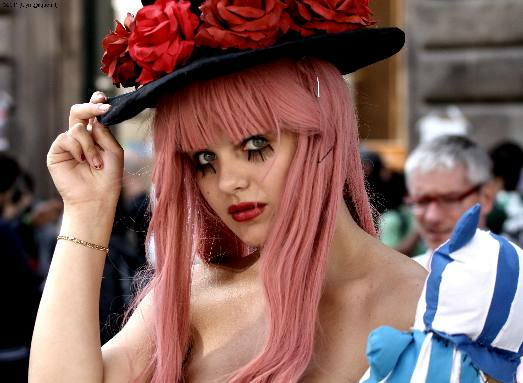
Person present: No